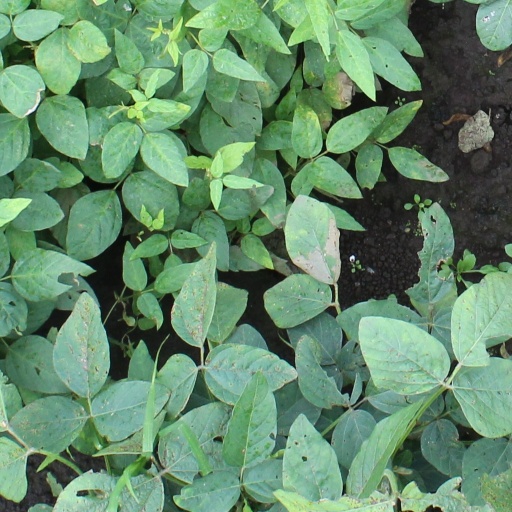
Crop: soybean